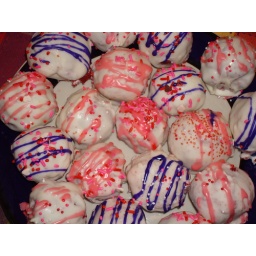
red velvet cake hidden within